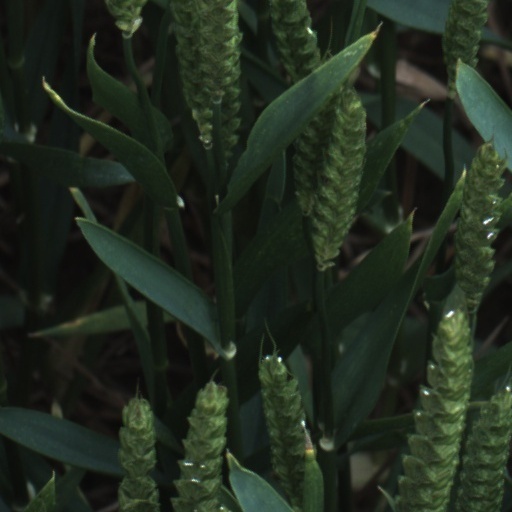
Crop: wheat